Anemonia sulcata

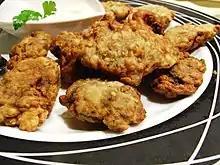
Fried "ortiguillas"

This sea anemone is popular as a seafood in southern Spain, specially, Cádiz, where it is known as or ; for the fishery to be sustainable, the Andalusian authorities have set a minimum weight below which the sea anemones cannot be harvested.